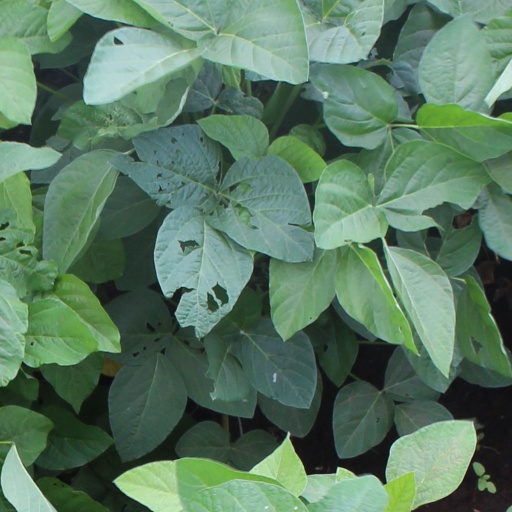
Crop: soybean